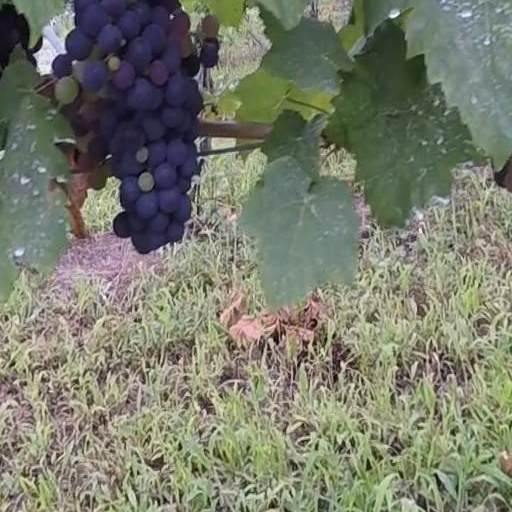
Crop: grape